Brian Boobbyer

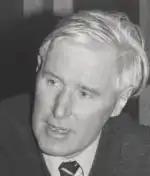
Brian Boobbyer

Brian Boobbyer (25 February 1928 at Ealing, Middlesex – 17 January 2011 at Hereford) played in nine Test matches for England at rugby union between 1950 and 1952. He also played cricket at first-class level, and was awarded Blues for both sports by the University of Oxford for appearing against Cambridge. But in 1952, at the age of twenty-four, he gave up playing both games, in order to devote his life to working for the Moral Re-Armament (MRA) movement.